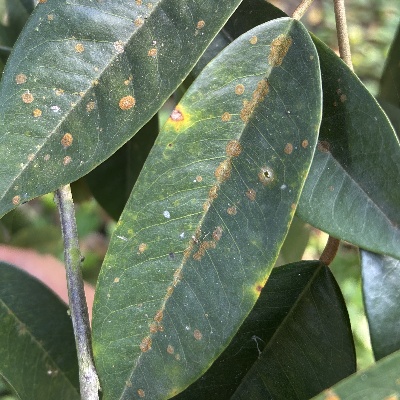
Label: Leaf_Algal